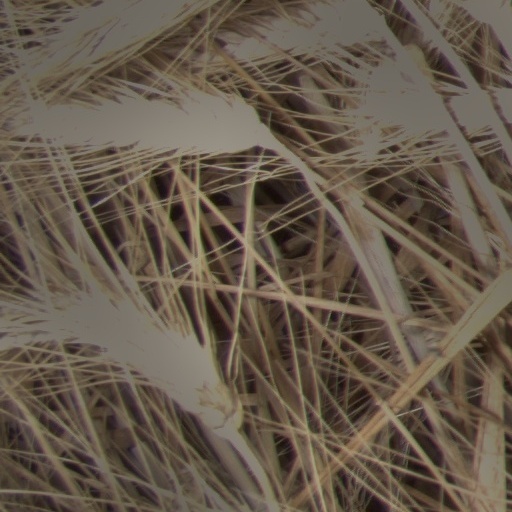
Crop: wheat